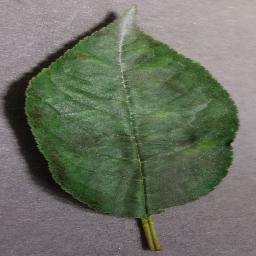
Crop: cherry
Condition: (including_sour)_powdery_mildew